Todd Pacific Shipyards, Los Angeles Division

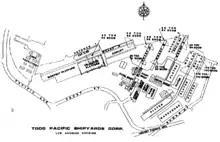
A diagram of the shipyard near its post war peak in 1983.

On 27 September 1943 a special Naval Board of Investigation was convened in San Pedro to look into the conditions at Los Angeles SB&DDC. The Navy had invested around $64 million in equipment and construction contracts at the company and had a number of concerns regarding management of those assets. According to Admiral Harold G. Bowen, Sr. the yard had no cost accounting system other than a system set up to bill and receive funds from the Navy. There were no modern industrial lines to increase production efficiency. The committee found that between $5 and $7 million were unaccounted for on the repair ship "Ajax" which was under construction at the yard. They attributed it to "inefficient management and a poorly organized labor union" rather than fraud. The Navy made attempts to get management to correct the problems, but negotiations failed.